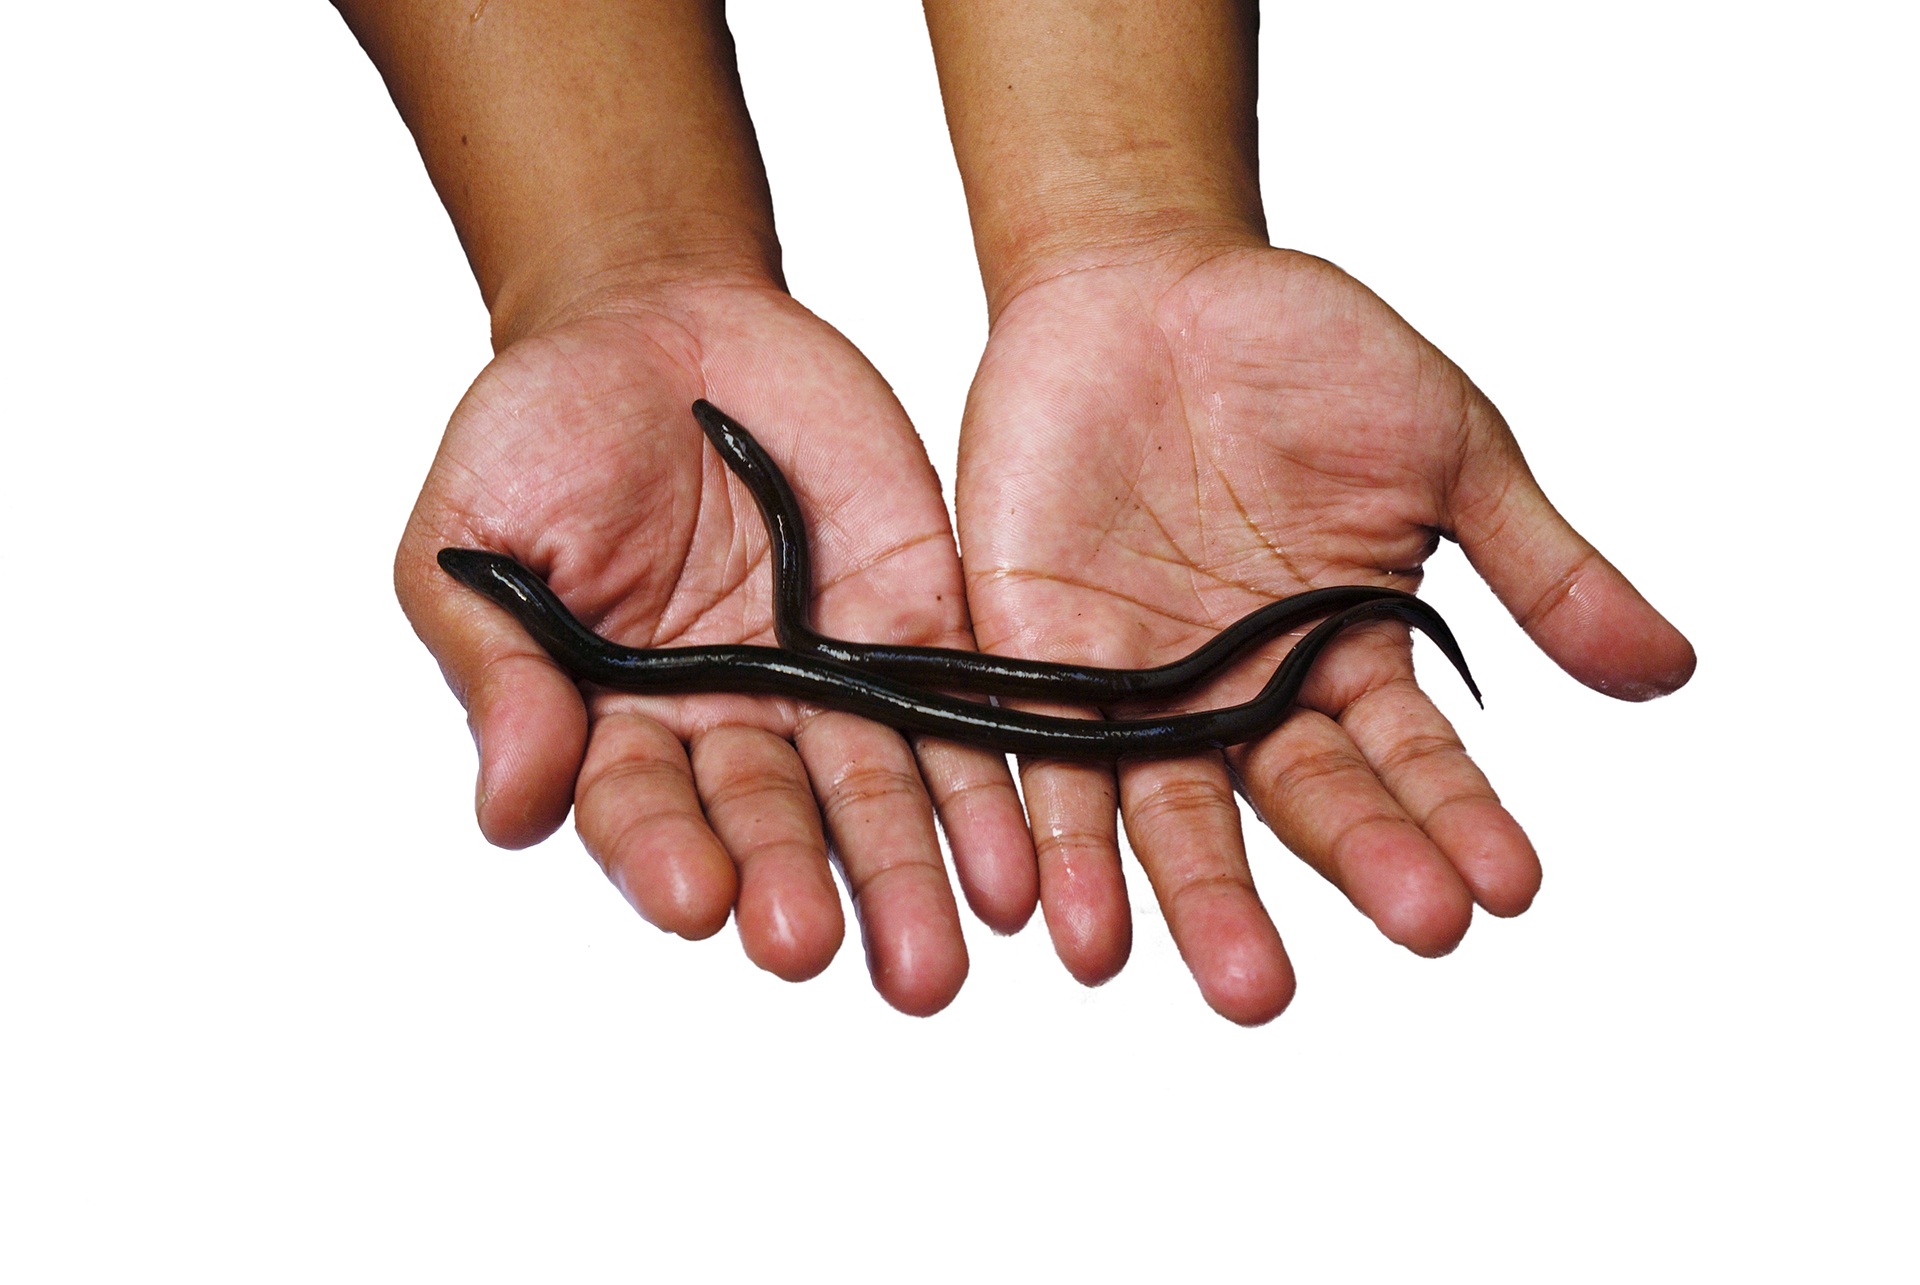
hand, leg, finger, fish, arm, nail, human body, animals, eel, thumb, fresh water, sense, not scaly